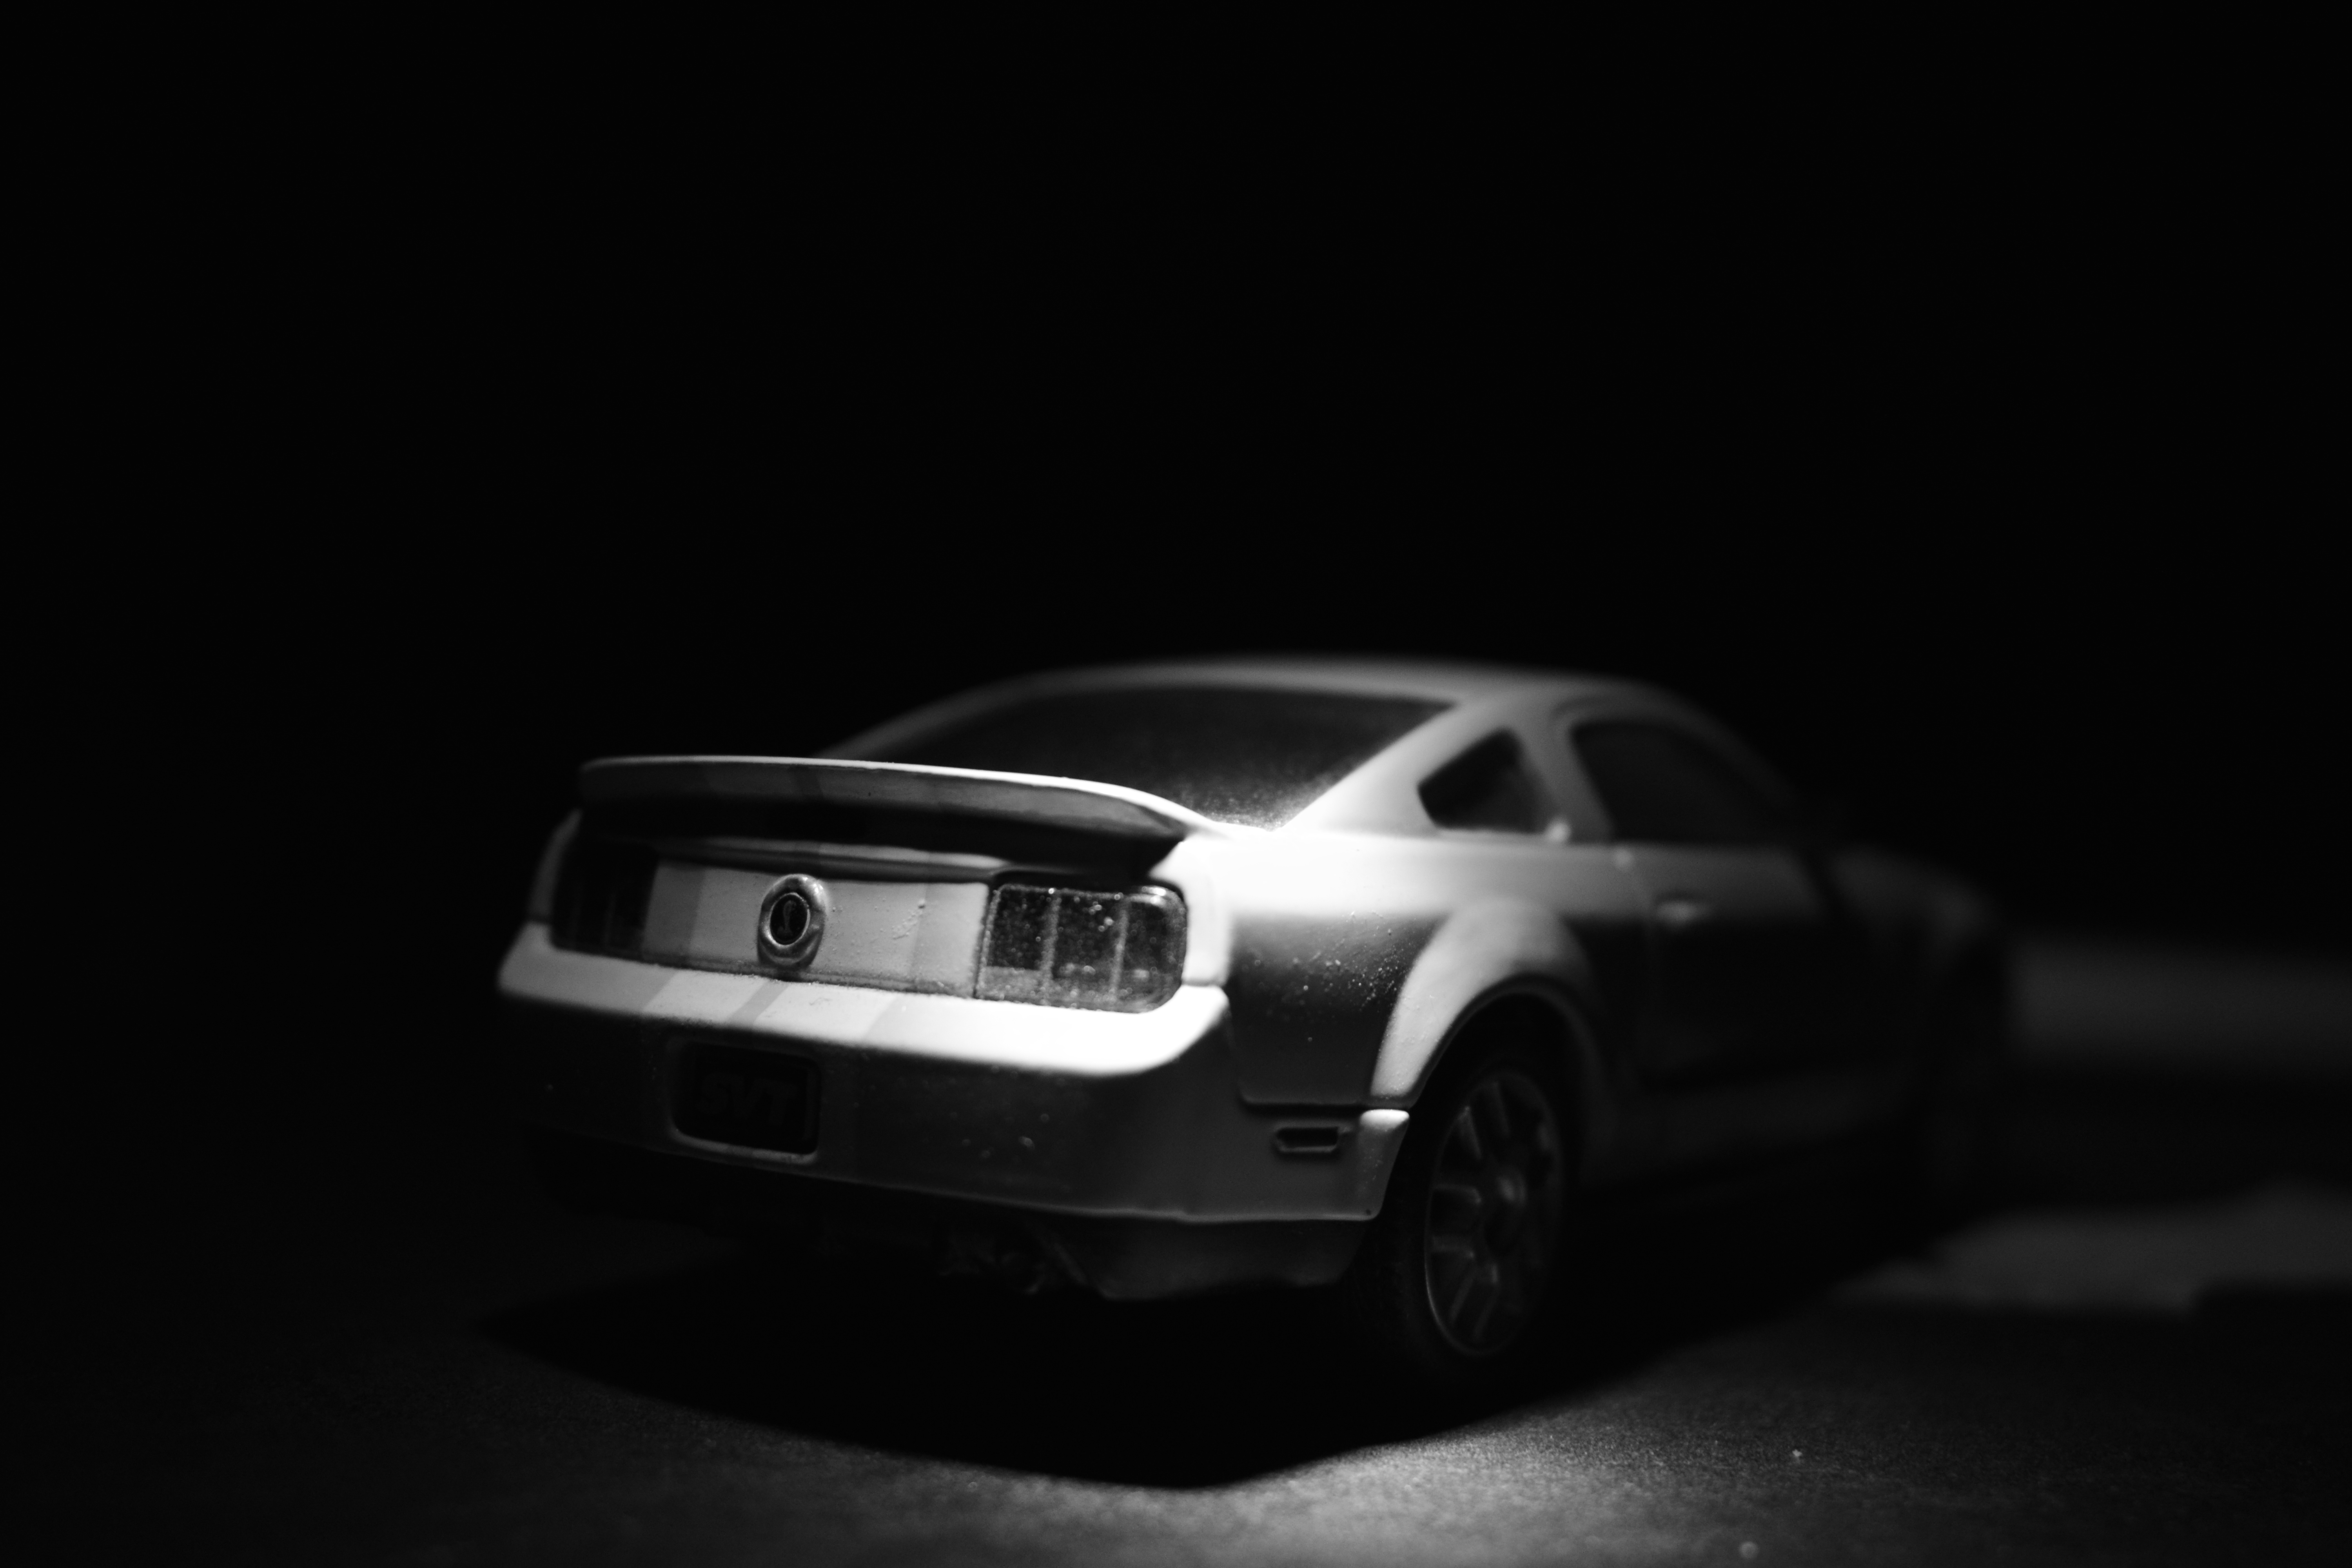
low key, Mustang Toy